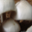
Label: mushroom